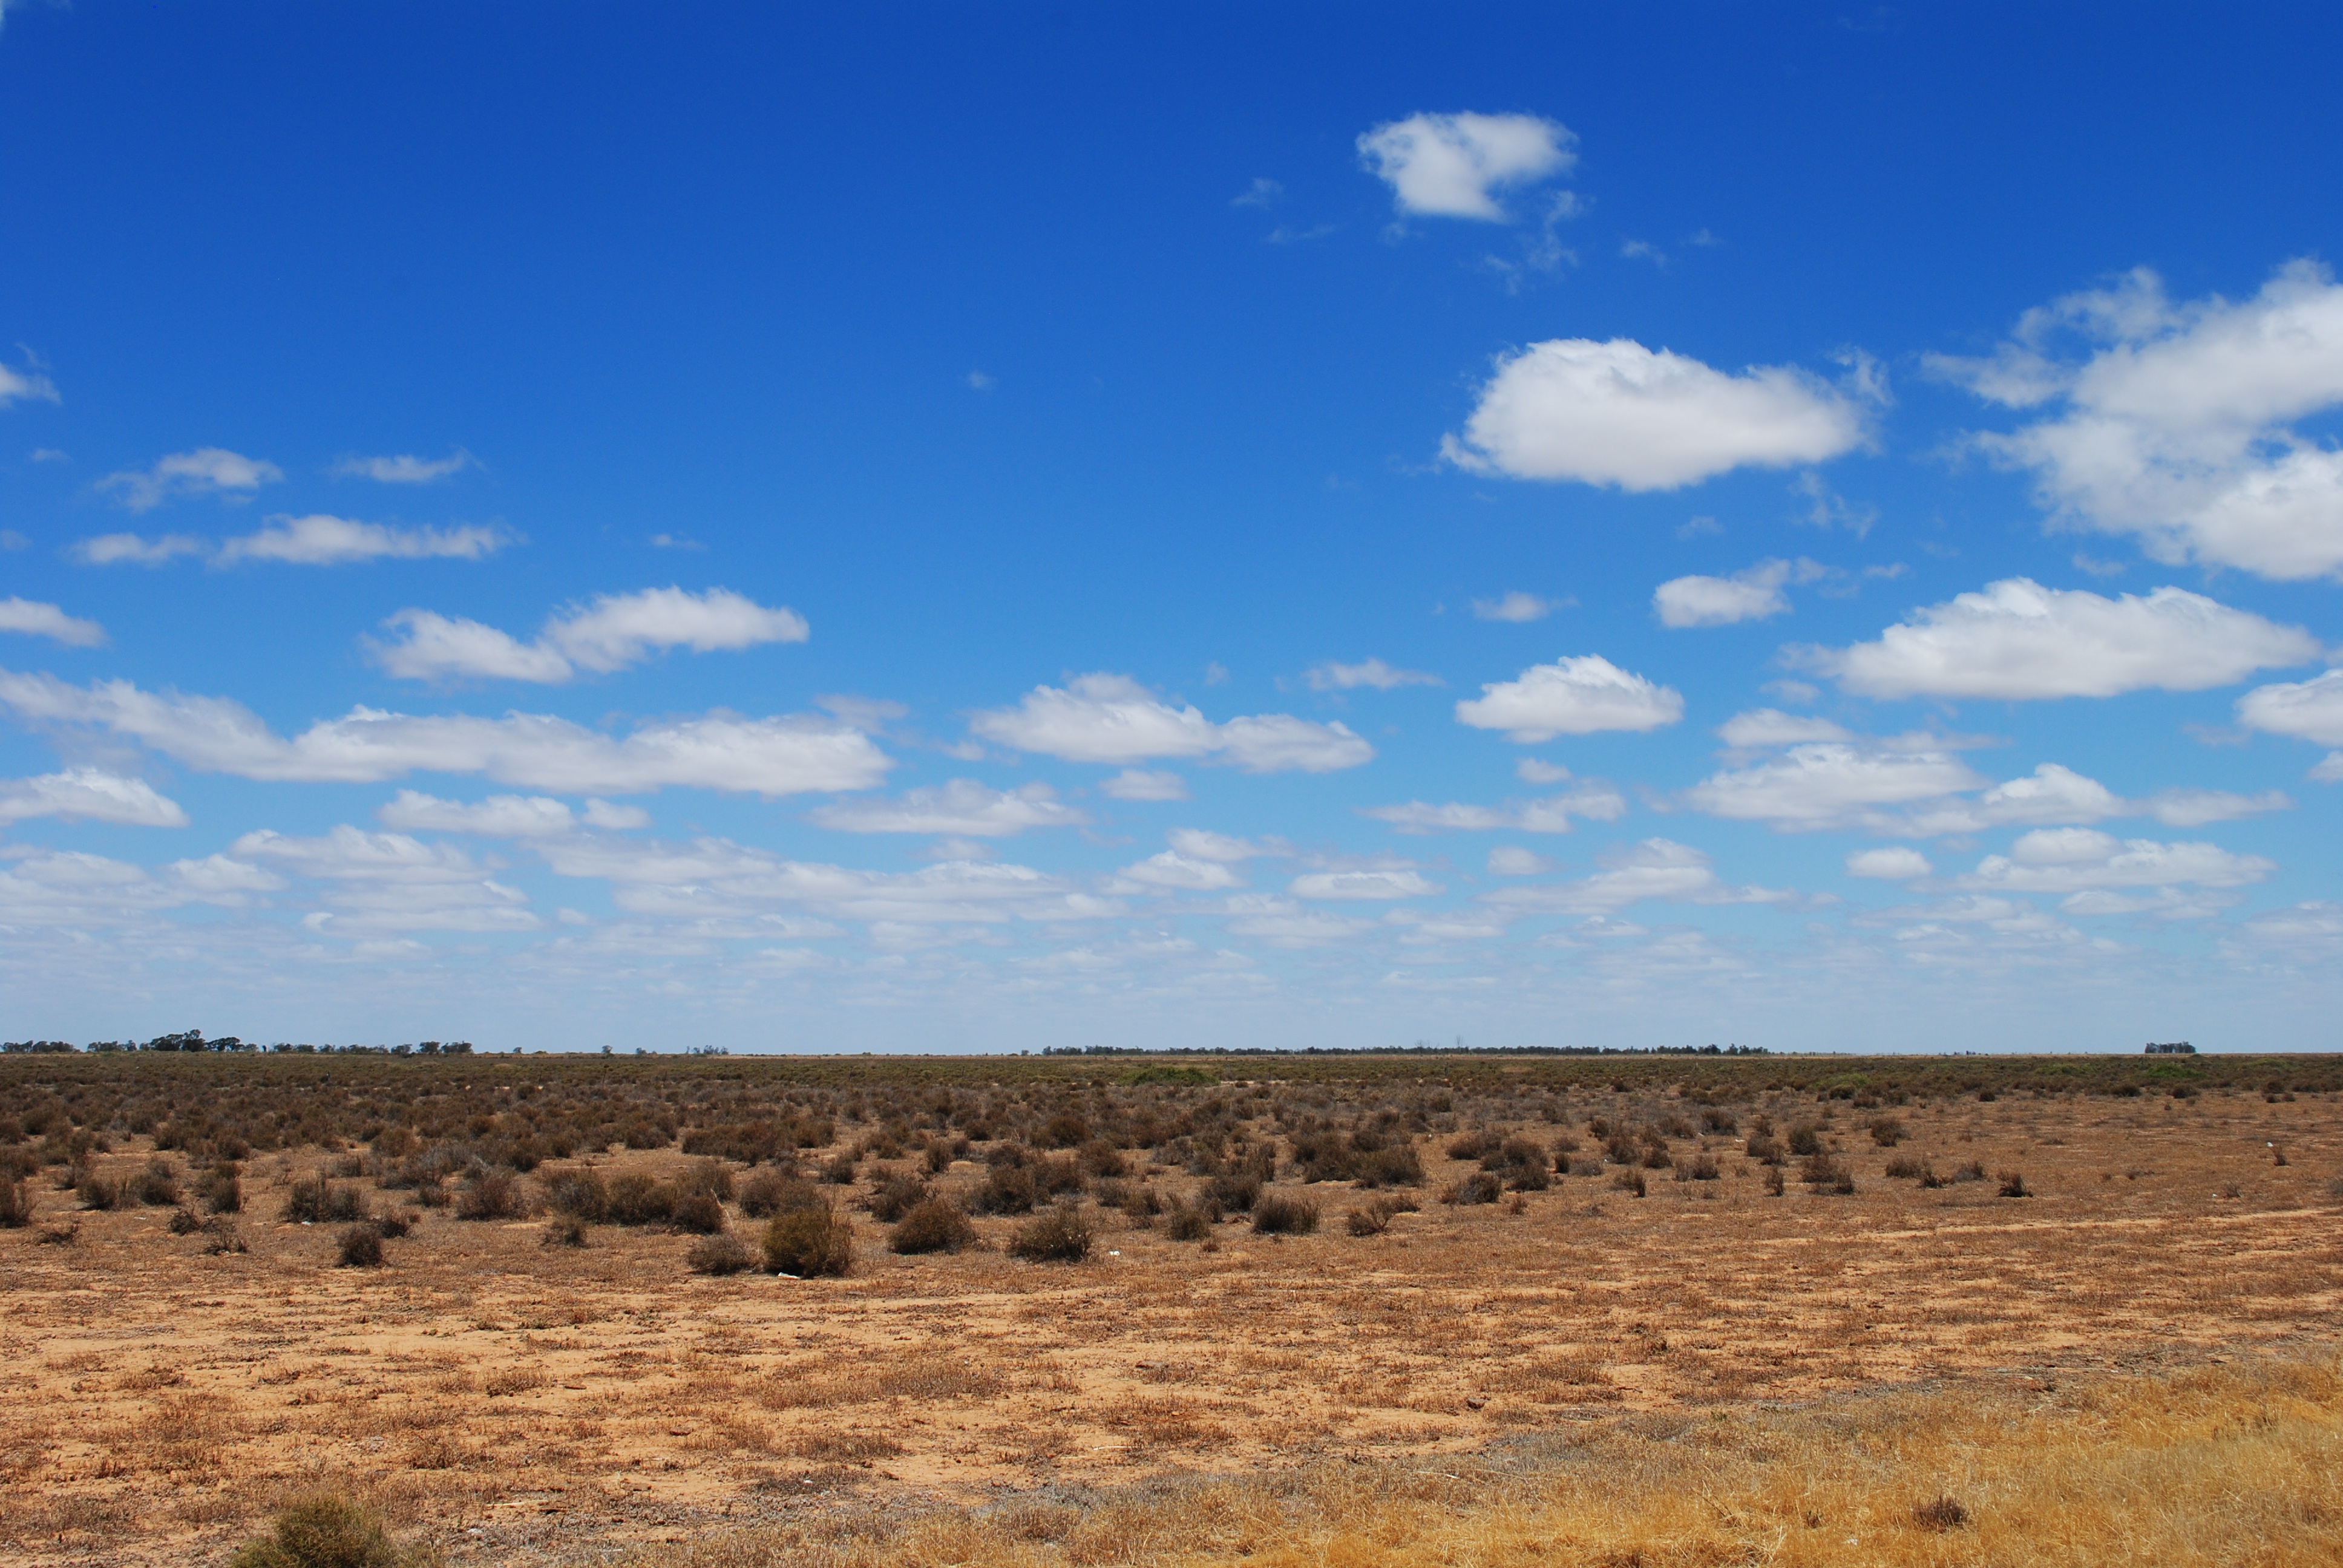
landscape, horizon, sky, field, prairie, desert, pasture, soil, agriculture, savanna, plain, grassland, badlands, plateau, habitat, ecosystem, steppe, rural area, natural environment, grass family, ecoregion